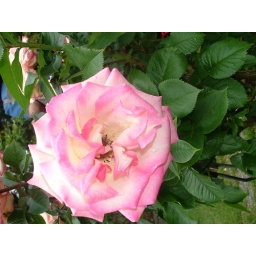
A pink rose at the rose garden in Oregon